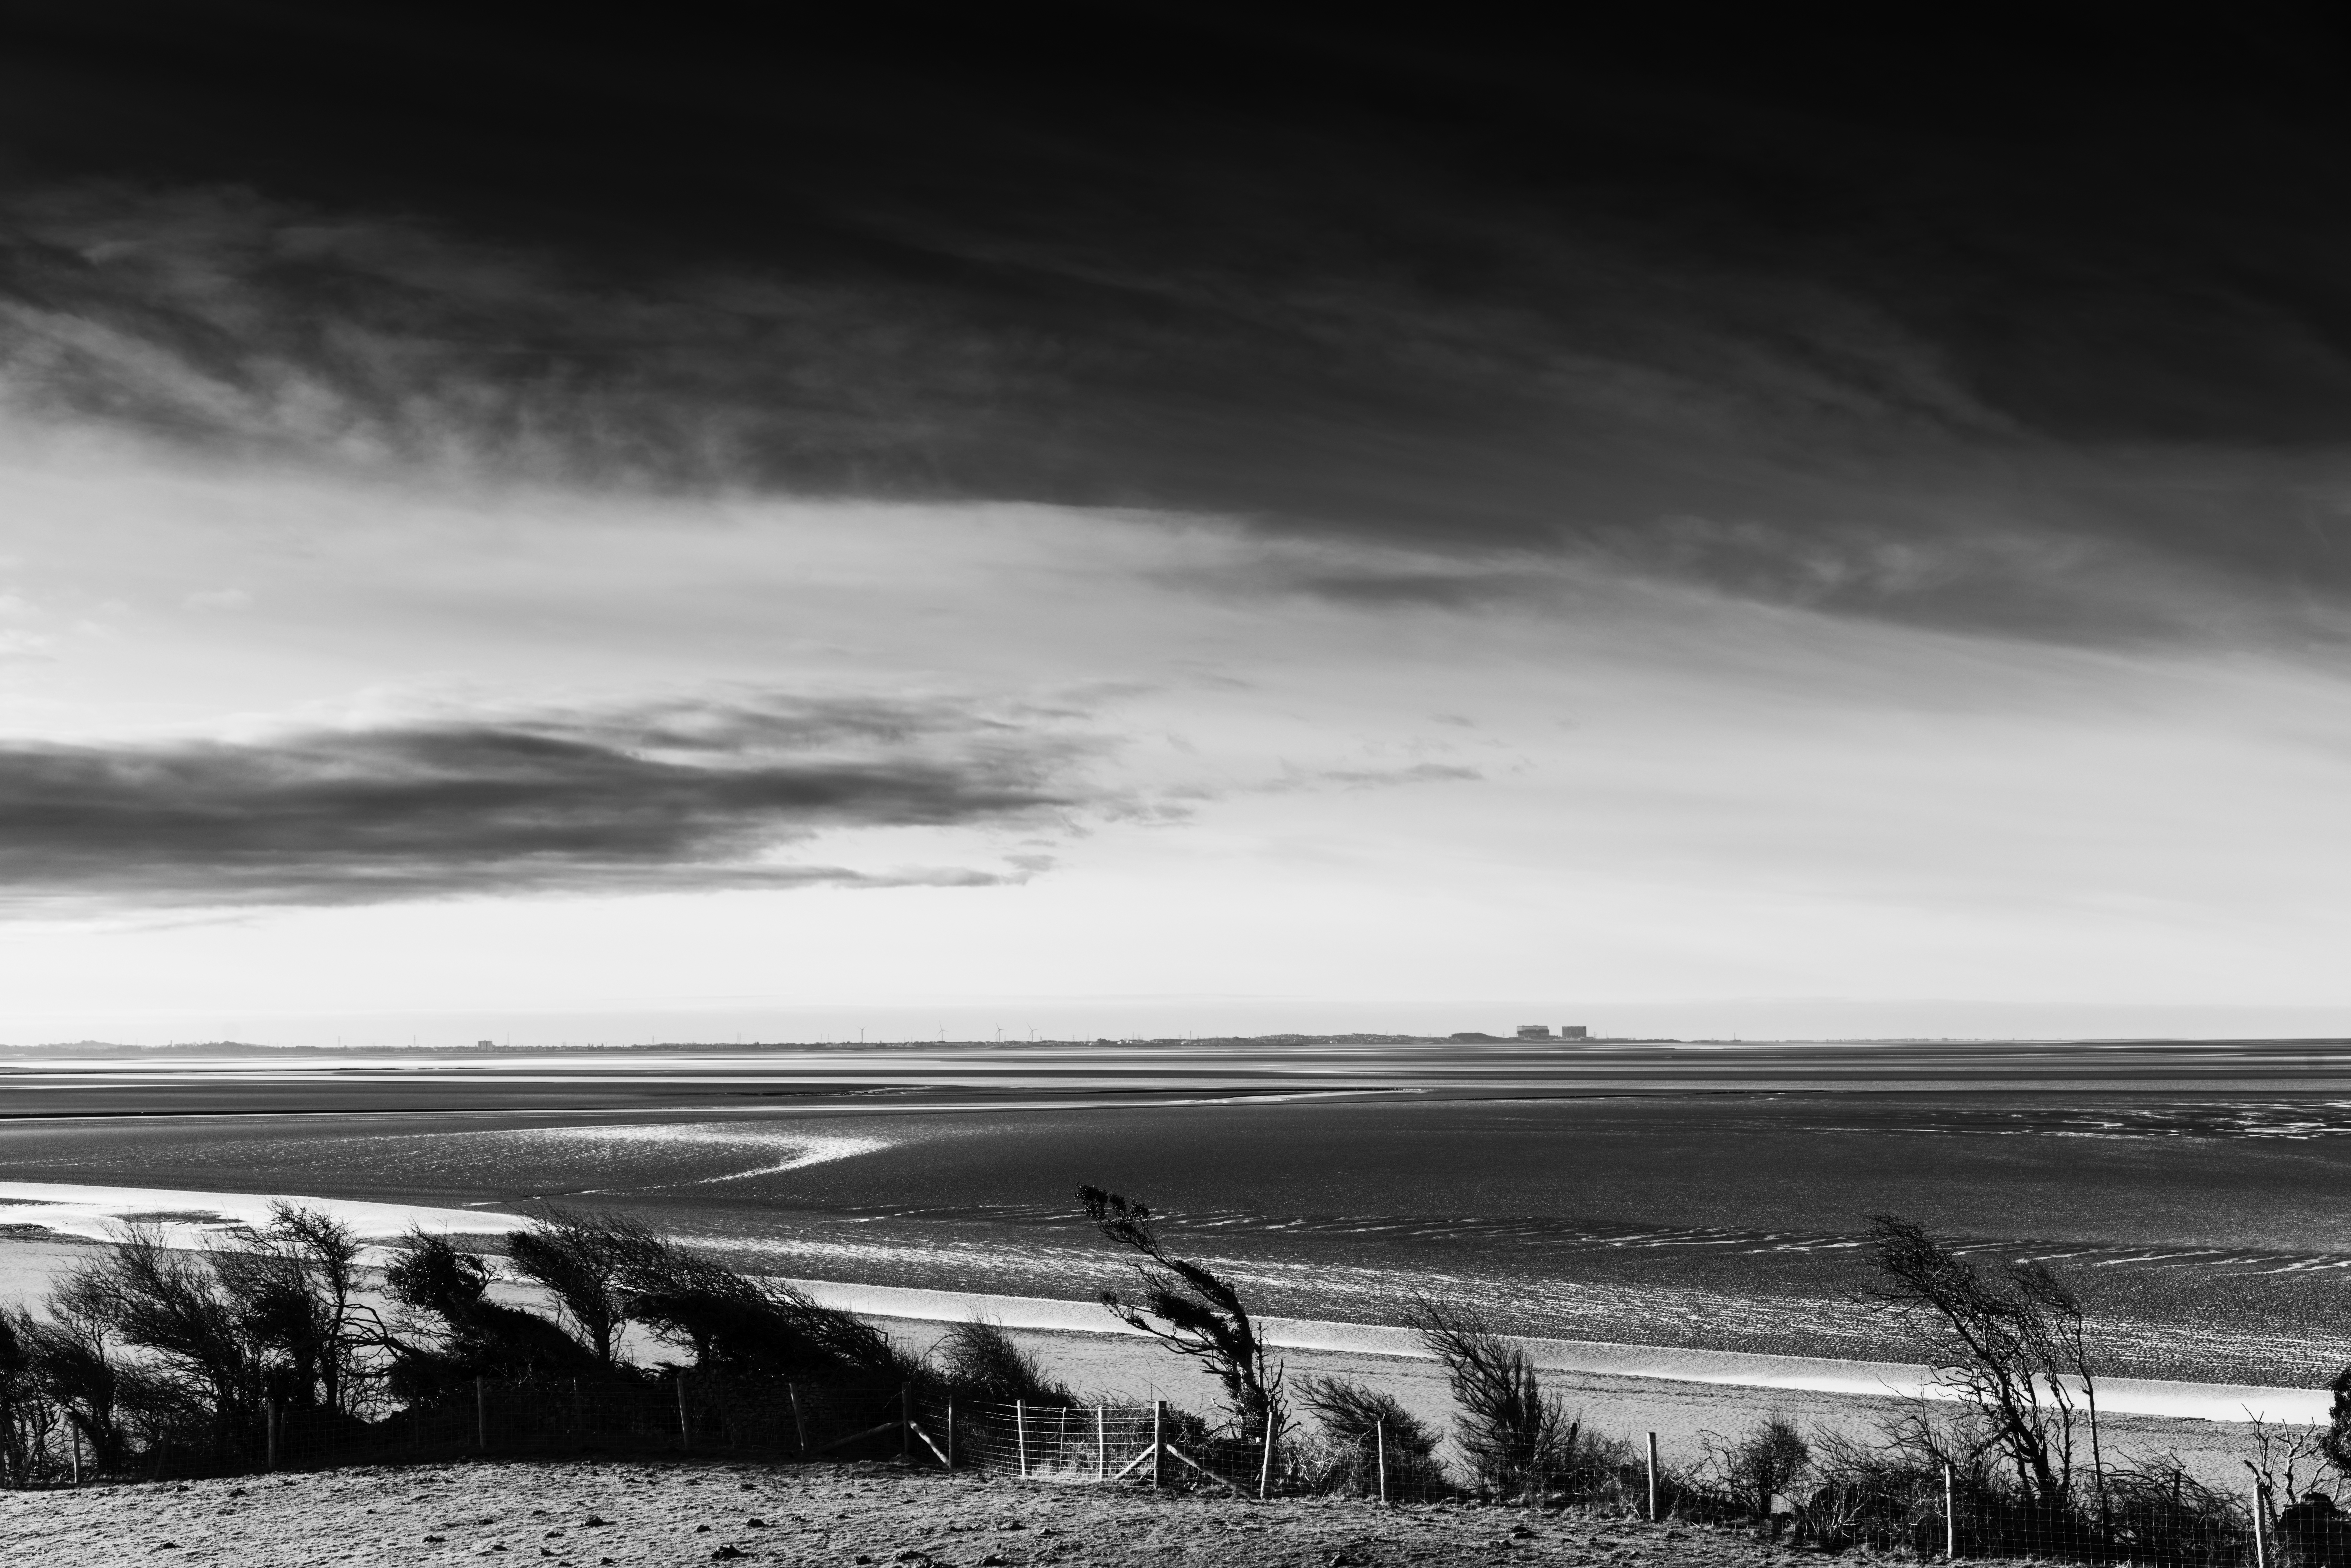
landscape, sea, coast, horizon, snow, cloud, black and white, sky, photography, morning, wave, wind, dawn, weather, darkness, monochrome, meteorological phenomenon, monochrome photography, atmospheric phenomenon